Salt Point State Park

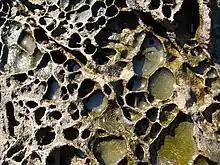
Sandstone with tafoni

The rocks of Salt Point are sedimentary, mainly sandstone. All of these rocks are tilted, exposing older rocks. The rocks at the north end of the park's coast are younger than the rocks at the southern end. Salt Point is named for the tafoni where the ocean water crystallizes in the honeycomb like crevices. This tafoni is caused when the salt crystals interact with the sandstone making parts of the sandstone harden while other parts soften.